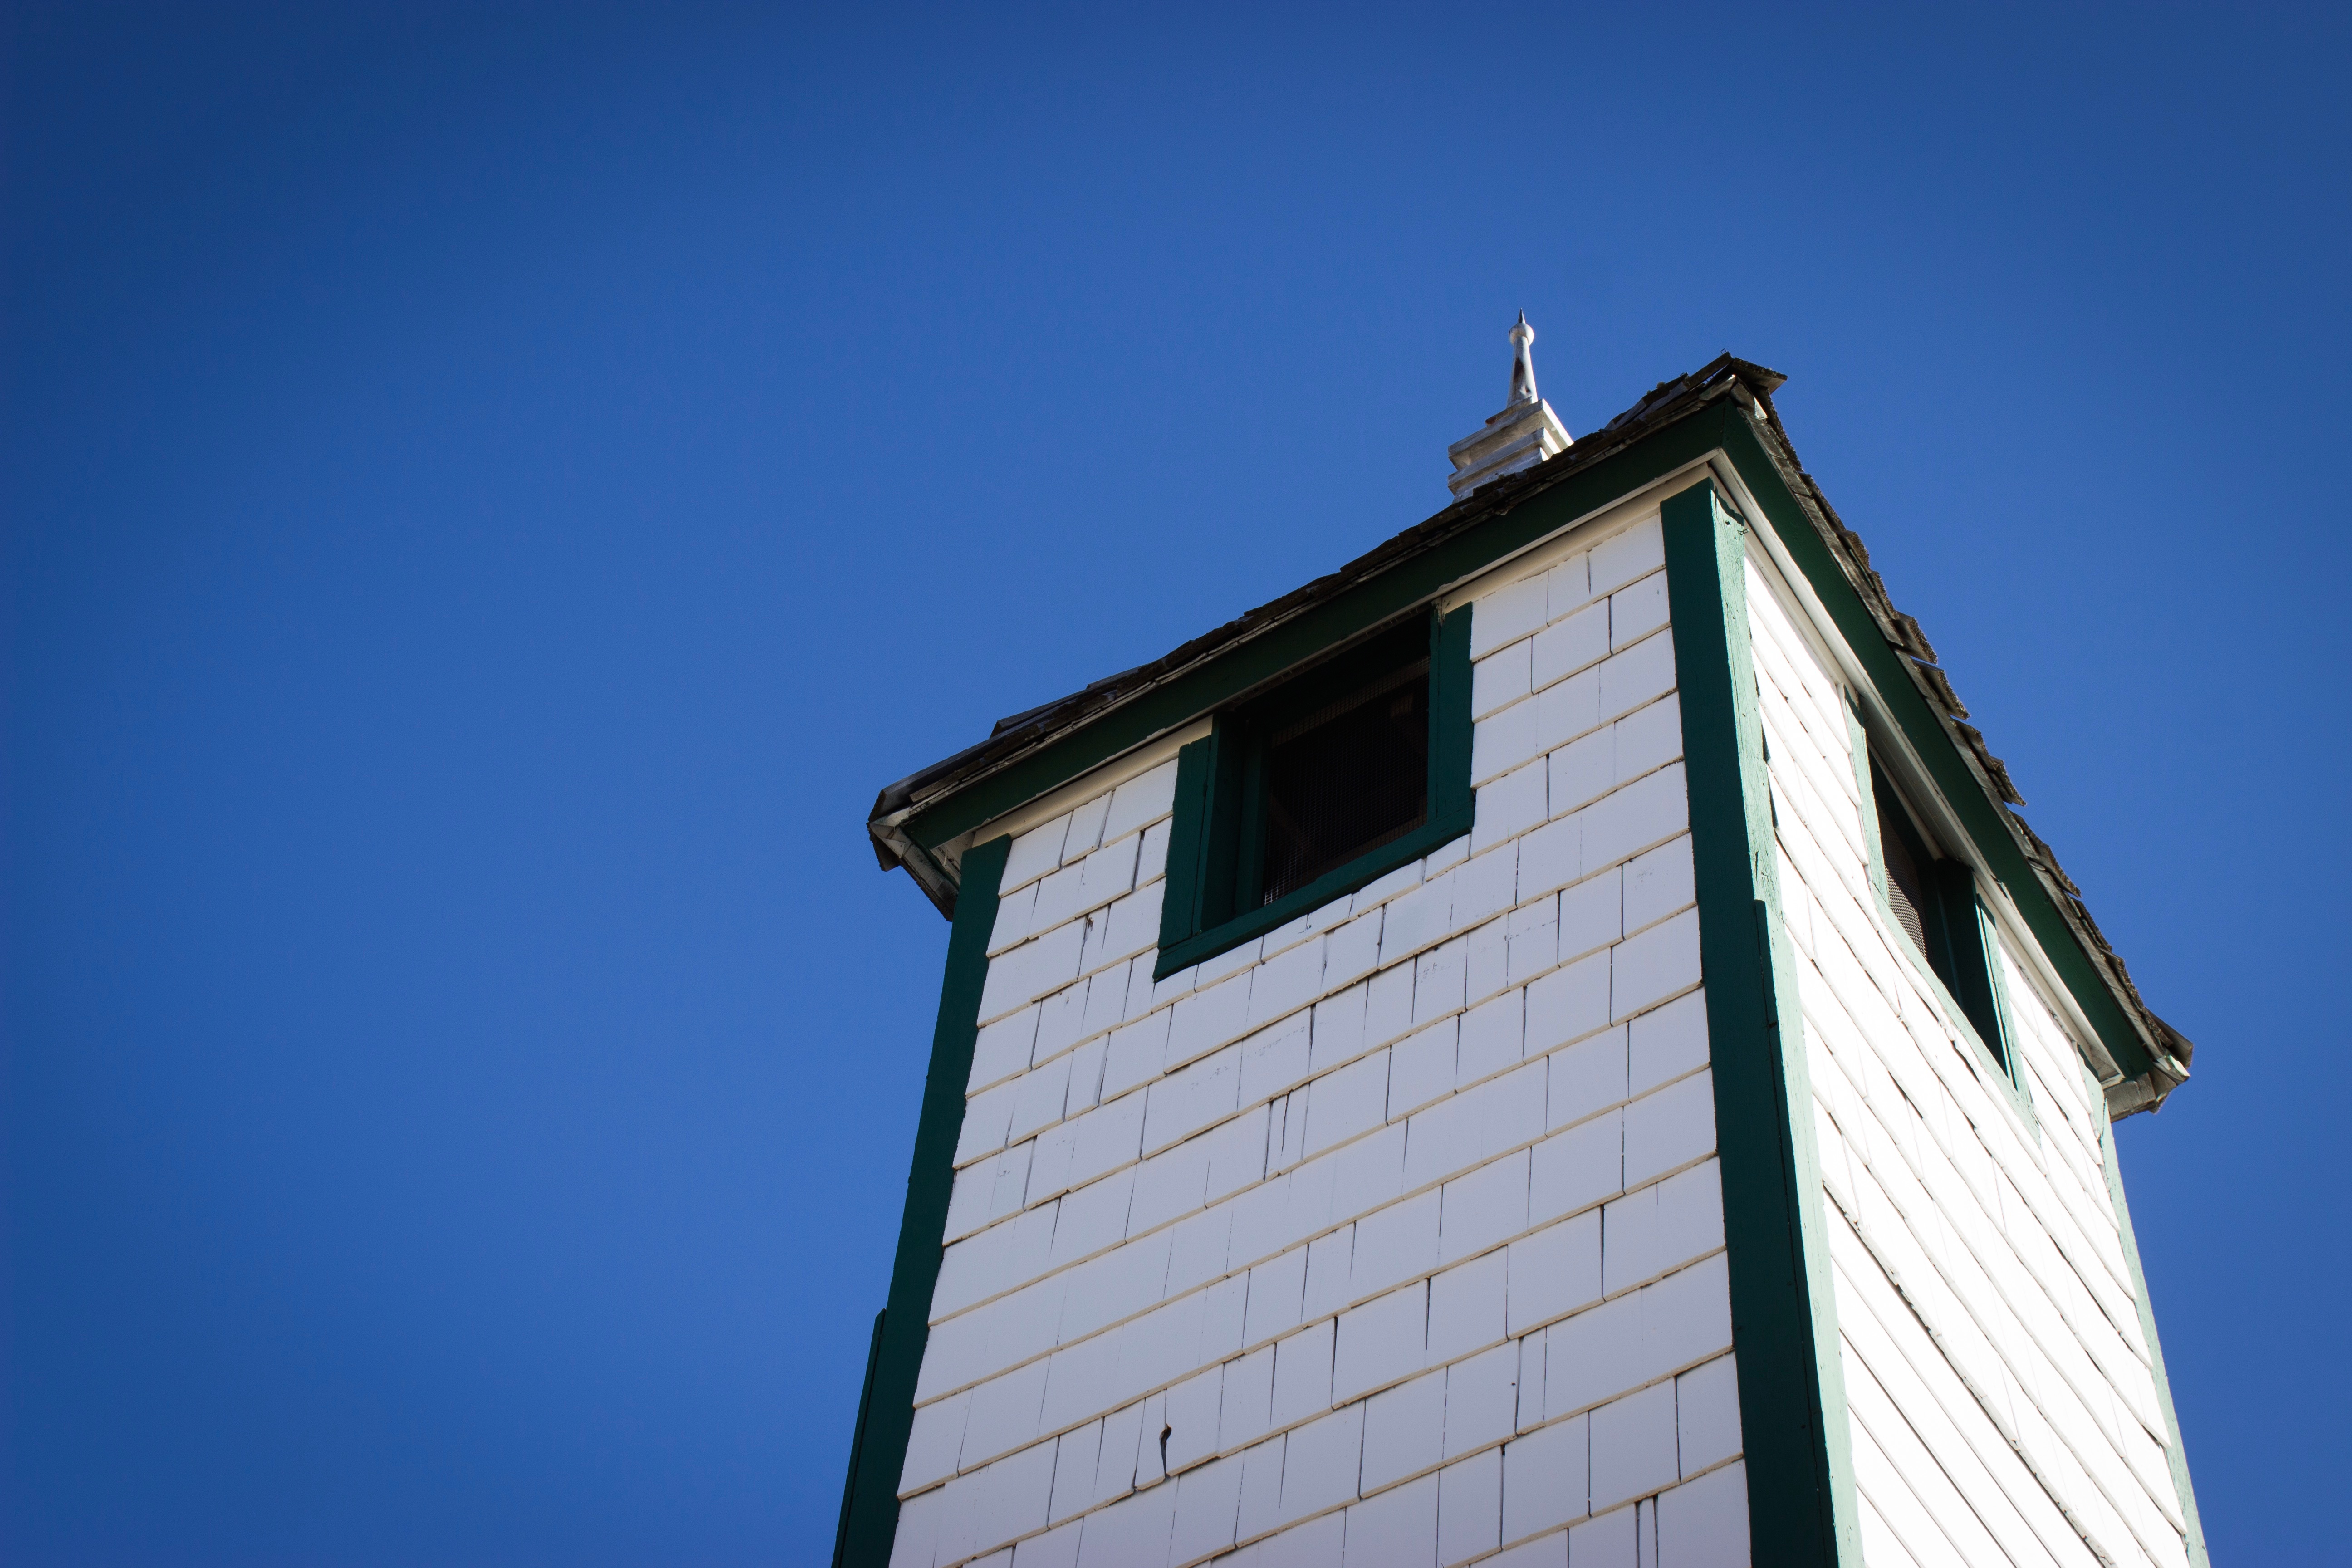
architecture, sky, house, tower, facade, blue, bell tower, steeple